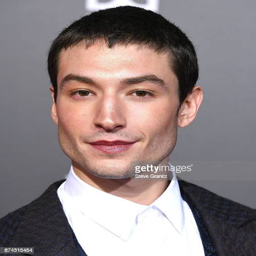
actor arrives at the premiere